Works by Jean Fréour

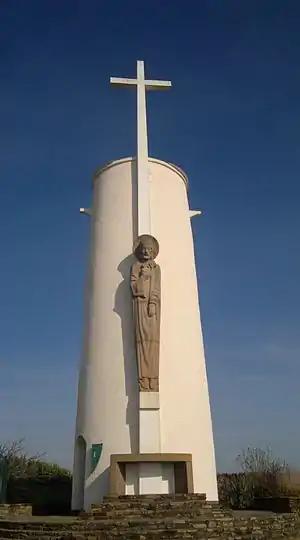
Fréour sculpture on old windmill

In 1957 Fréour sculpted the figure of Christ in rose-coloured granite, and this has been attached to an old 18th-century windmill, the "moulin du Pé", which is effectively a calvary. The figure is 5.6 metres high.